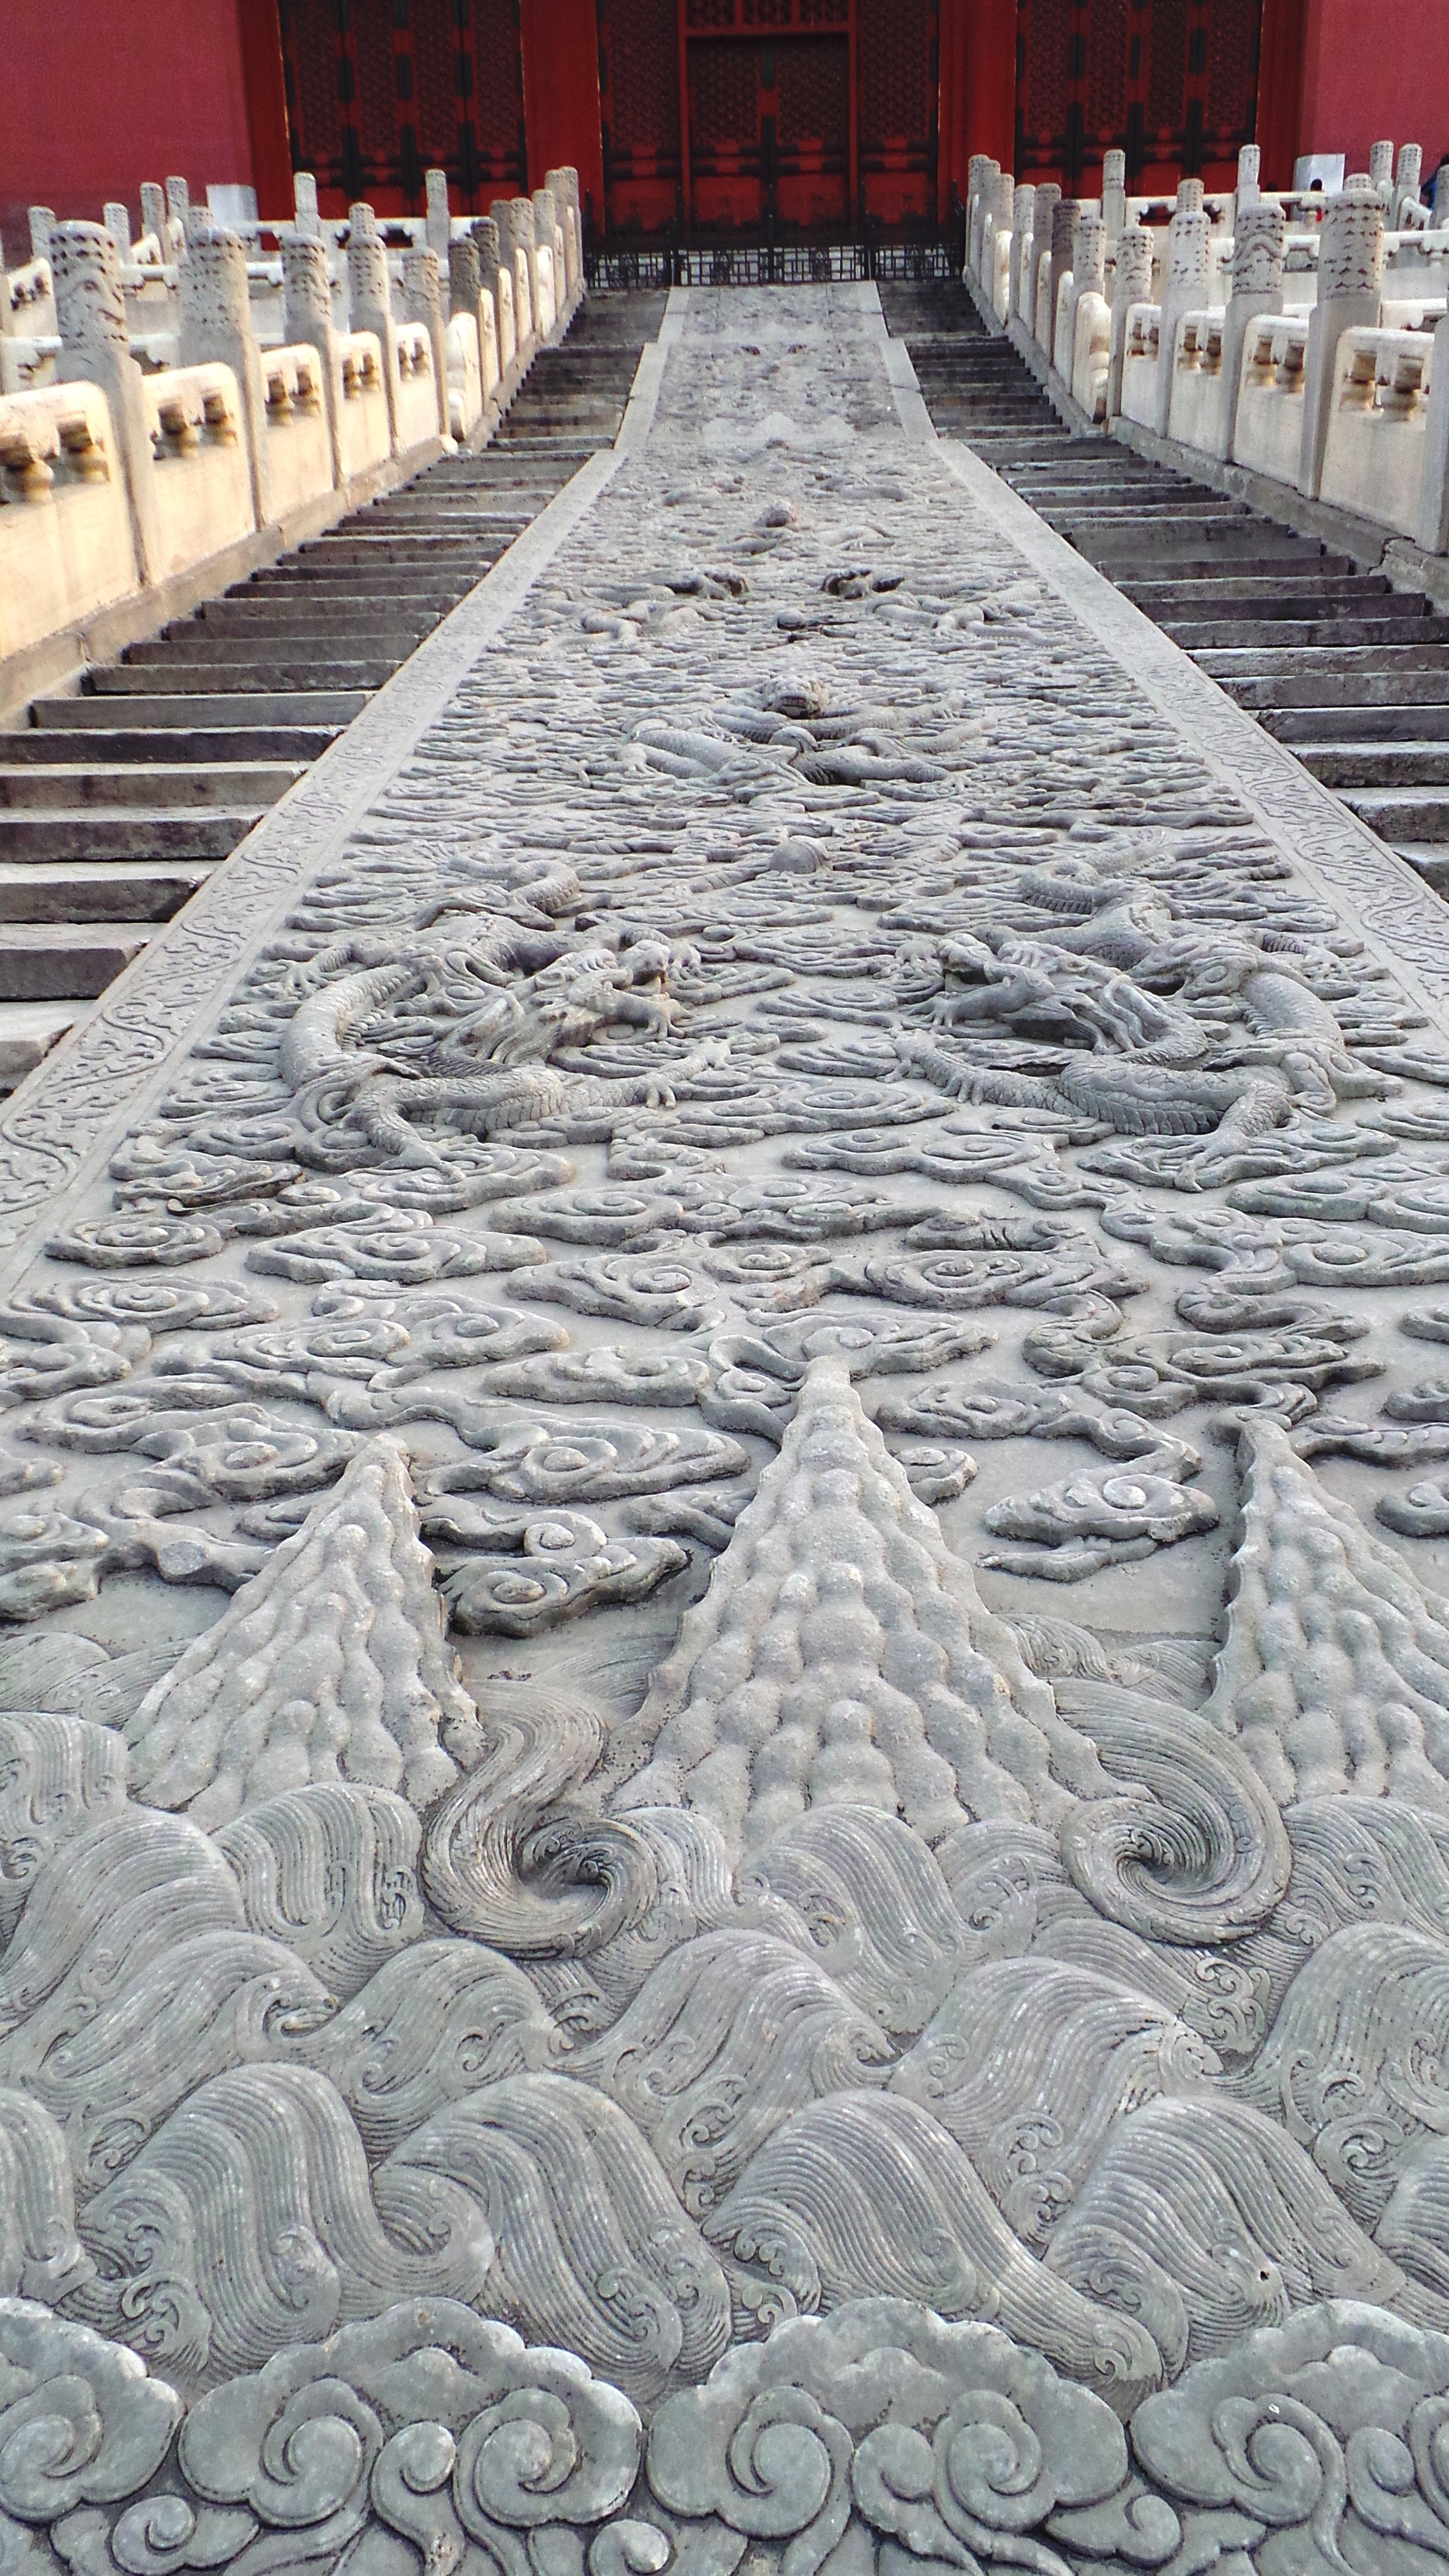
cobblestone, walkway, art, carving, flooring, archaeological site, stone carving, road surface, ancient history